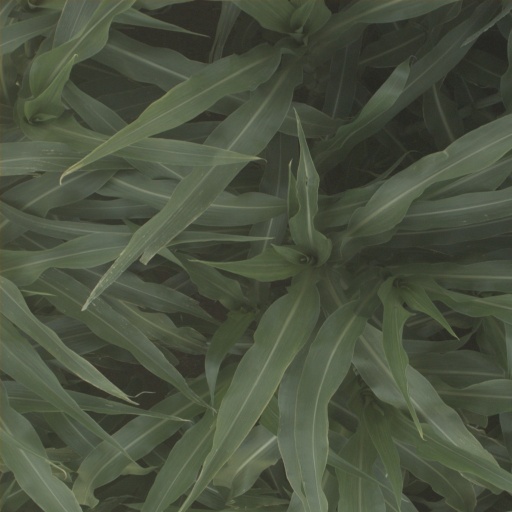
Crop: sorghum